University of Hawaiʻi at Mānoa

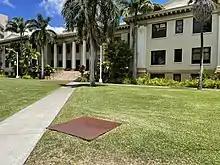
Hawaiʻi Hall was the heart of the University of Hawaiʻi when it opened in 1912. It housed classrooms, administrative offices, and the campus's library.

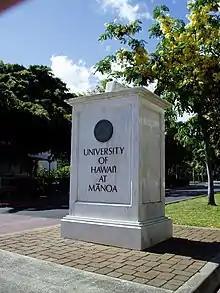
Entrance to UH Mānoa campus

The University of Hawaiʻi at Mānoa was founded in 1907 as a land-grant college of agriculture and mechanical arts establishing "the College of Agriculture and Mechanic Arts of the Territory of Hawaiʻi and to Provide for the Government and Support Thereof". The bill Maui Senator William J. Huelani Coelho through the initiatives of Native Hawaiian legislators, a newspaper editor, petition of an Asian American bank cashier, and a president of Cornell University, was introduced into the Territorial Legislature March 1, 1907 as Act 24, and signed into law March 25, 1907 by Governor George Carter, which officially established the College of Agriculture and Mechanic Arts of the Territory of Hawaiʻi under a five-member Board of Regents on the corner of Beretania and Victoria streets (now the location of the Honolulu Museum of Art School). The Board of Regents first selected J.E. Roadhouse of the University of California to head the new college in October 1907 but unfortunately had died before leaving Berkeley. With classes scheduled to start in February 1908, the regents persuaded Willis T. Pope, vice principal of the Territorial Normal School, to head the college for its first semester. In Spring 1908, the regents appointed John W. Gilmore, professor of agriculture at Cornell University, as the college's first president. The Cornell connection would strongly influence the shaping of the new college, even today. It officially became an institution of higher learning on September 14, 1908, when it enrolled 5 freshmen registered for a bachelor of science degree. Willis T. Pope went on to become the Superintendent of Public Instruction in the Territory of Hawai’i from 1910 until 1913 and later a professor of botany and horticulture at the university.